Reptile Memoirs

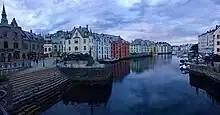
Town center in Ålesund, Norway

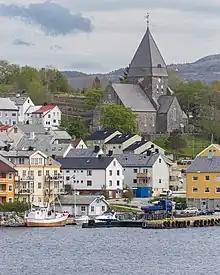
City of Kristiansund, Norway

The setting took place in two major cities: Ålesund and Kristiansund. Liv lived at her first house after moving away from her family with Egil and Ingvar. This was the setting for many major scenes throughout the novel. Liv also frequently went to Anita and Birk's house to stay with Anita while Birk was away. Liv's second place in Ålesund was a small apartment where her and Nero lived after she moved out of the house she had rented with Egil and Ingvar. Egil planned a robbery that took place at his father's house. The police searched the place to try and find the two other burglars, Anita and David. Egil was arrested by Roe before he could make it to the house and was taken to the Ålesund police station. Before Liv moved from Ålesund to Kristiansund, she stayed at David's apartment, where she had been a few times before. This was where he raped her and she killed him.When Mariam was searching for her daughter in Ålesund, she visited her mother's house, Patrick's house, the bar Patrick and Ingvar frequented, and Carol's house.